Return to Forever

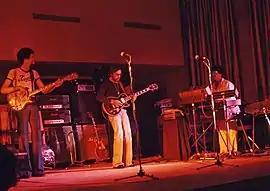
L to R: Stanley Clarke, Al Di Meola, Chick Corea (drummer Lenny White not visible). Return to Forever performing in 1974 at Onondaga Community College in Syracuse, New York.

After the second album, Farrell, Purim and Moreira left the group to form their own bands, and guitarist Bill Connors, drummer Steve Gadd and percussionist Mingo Lewis were added. However, Gadd was unwilling to tour with the band and risk his job as an in-demand session drummer. Lenny White (who had played with Corea in Miles Davis's band) replaced Gadd and Lewis on drums and percussion, and the group's third album, "Hymn of the Seventh Galaxy" (1973), was then re-recorded (the first recording, featuring Gadd on drums, was never released and has since disappeared).